Operation Treblinka

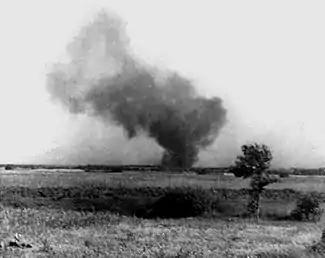
Treblinka camp set on fire by the rebellious prisoners in a photograph by Franciszek Ząbecki

The Treblinka extermination camp, located near the village and railway station of Treblinka in Gmina Kosów Lacki, was established by Nazi German occupiers during World War II. It was one of the three death camps created as part of Operation Reinhard. Using gas chambers, Nazi Germans systematically exterminated Jews brought from ghettos in occupied Poland, including from the Warsaw Ghetto. Jews were also murdered in the camp, who were brought from other countries occupied by the Third Reich. The exact number of victims is unknown. Historians estimate that between 700,000 and 900,000 Jews were killed at Treblinka.